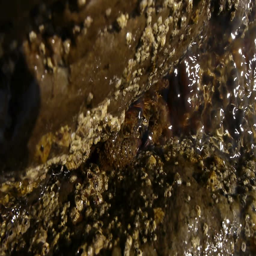
the sea water flows through the stone bottom , close - up , sunny day